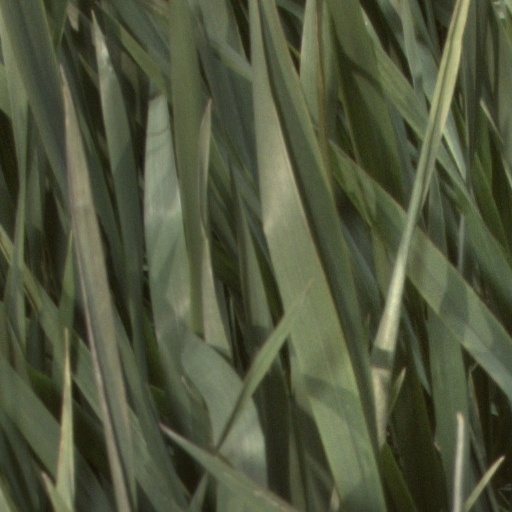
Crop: wheat